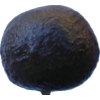
Label: black_avocado